Theron Akin

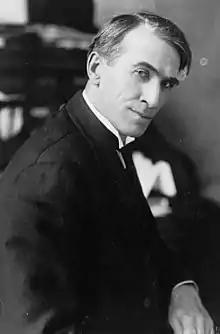
Akin in 1912

Theron Akin (May 23, 1855 – March 26, 1933) was an American politician who served one term as a U.S. Representative from New York from 1911 to 1913.